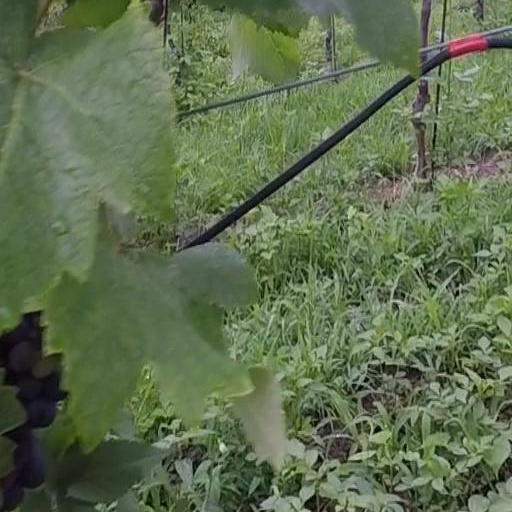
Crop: grape